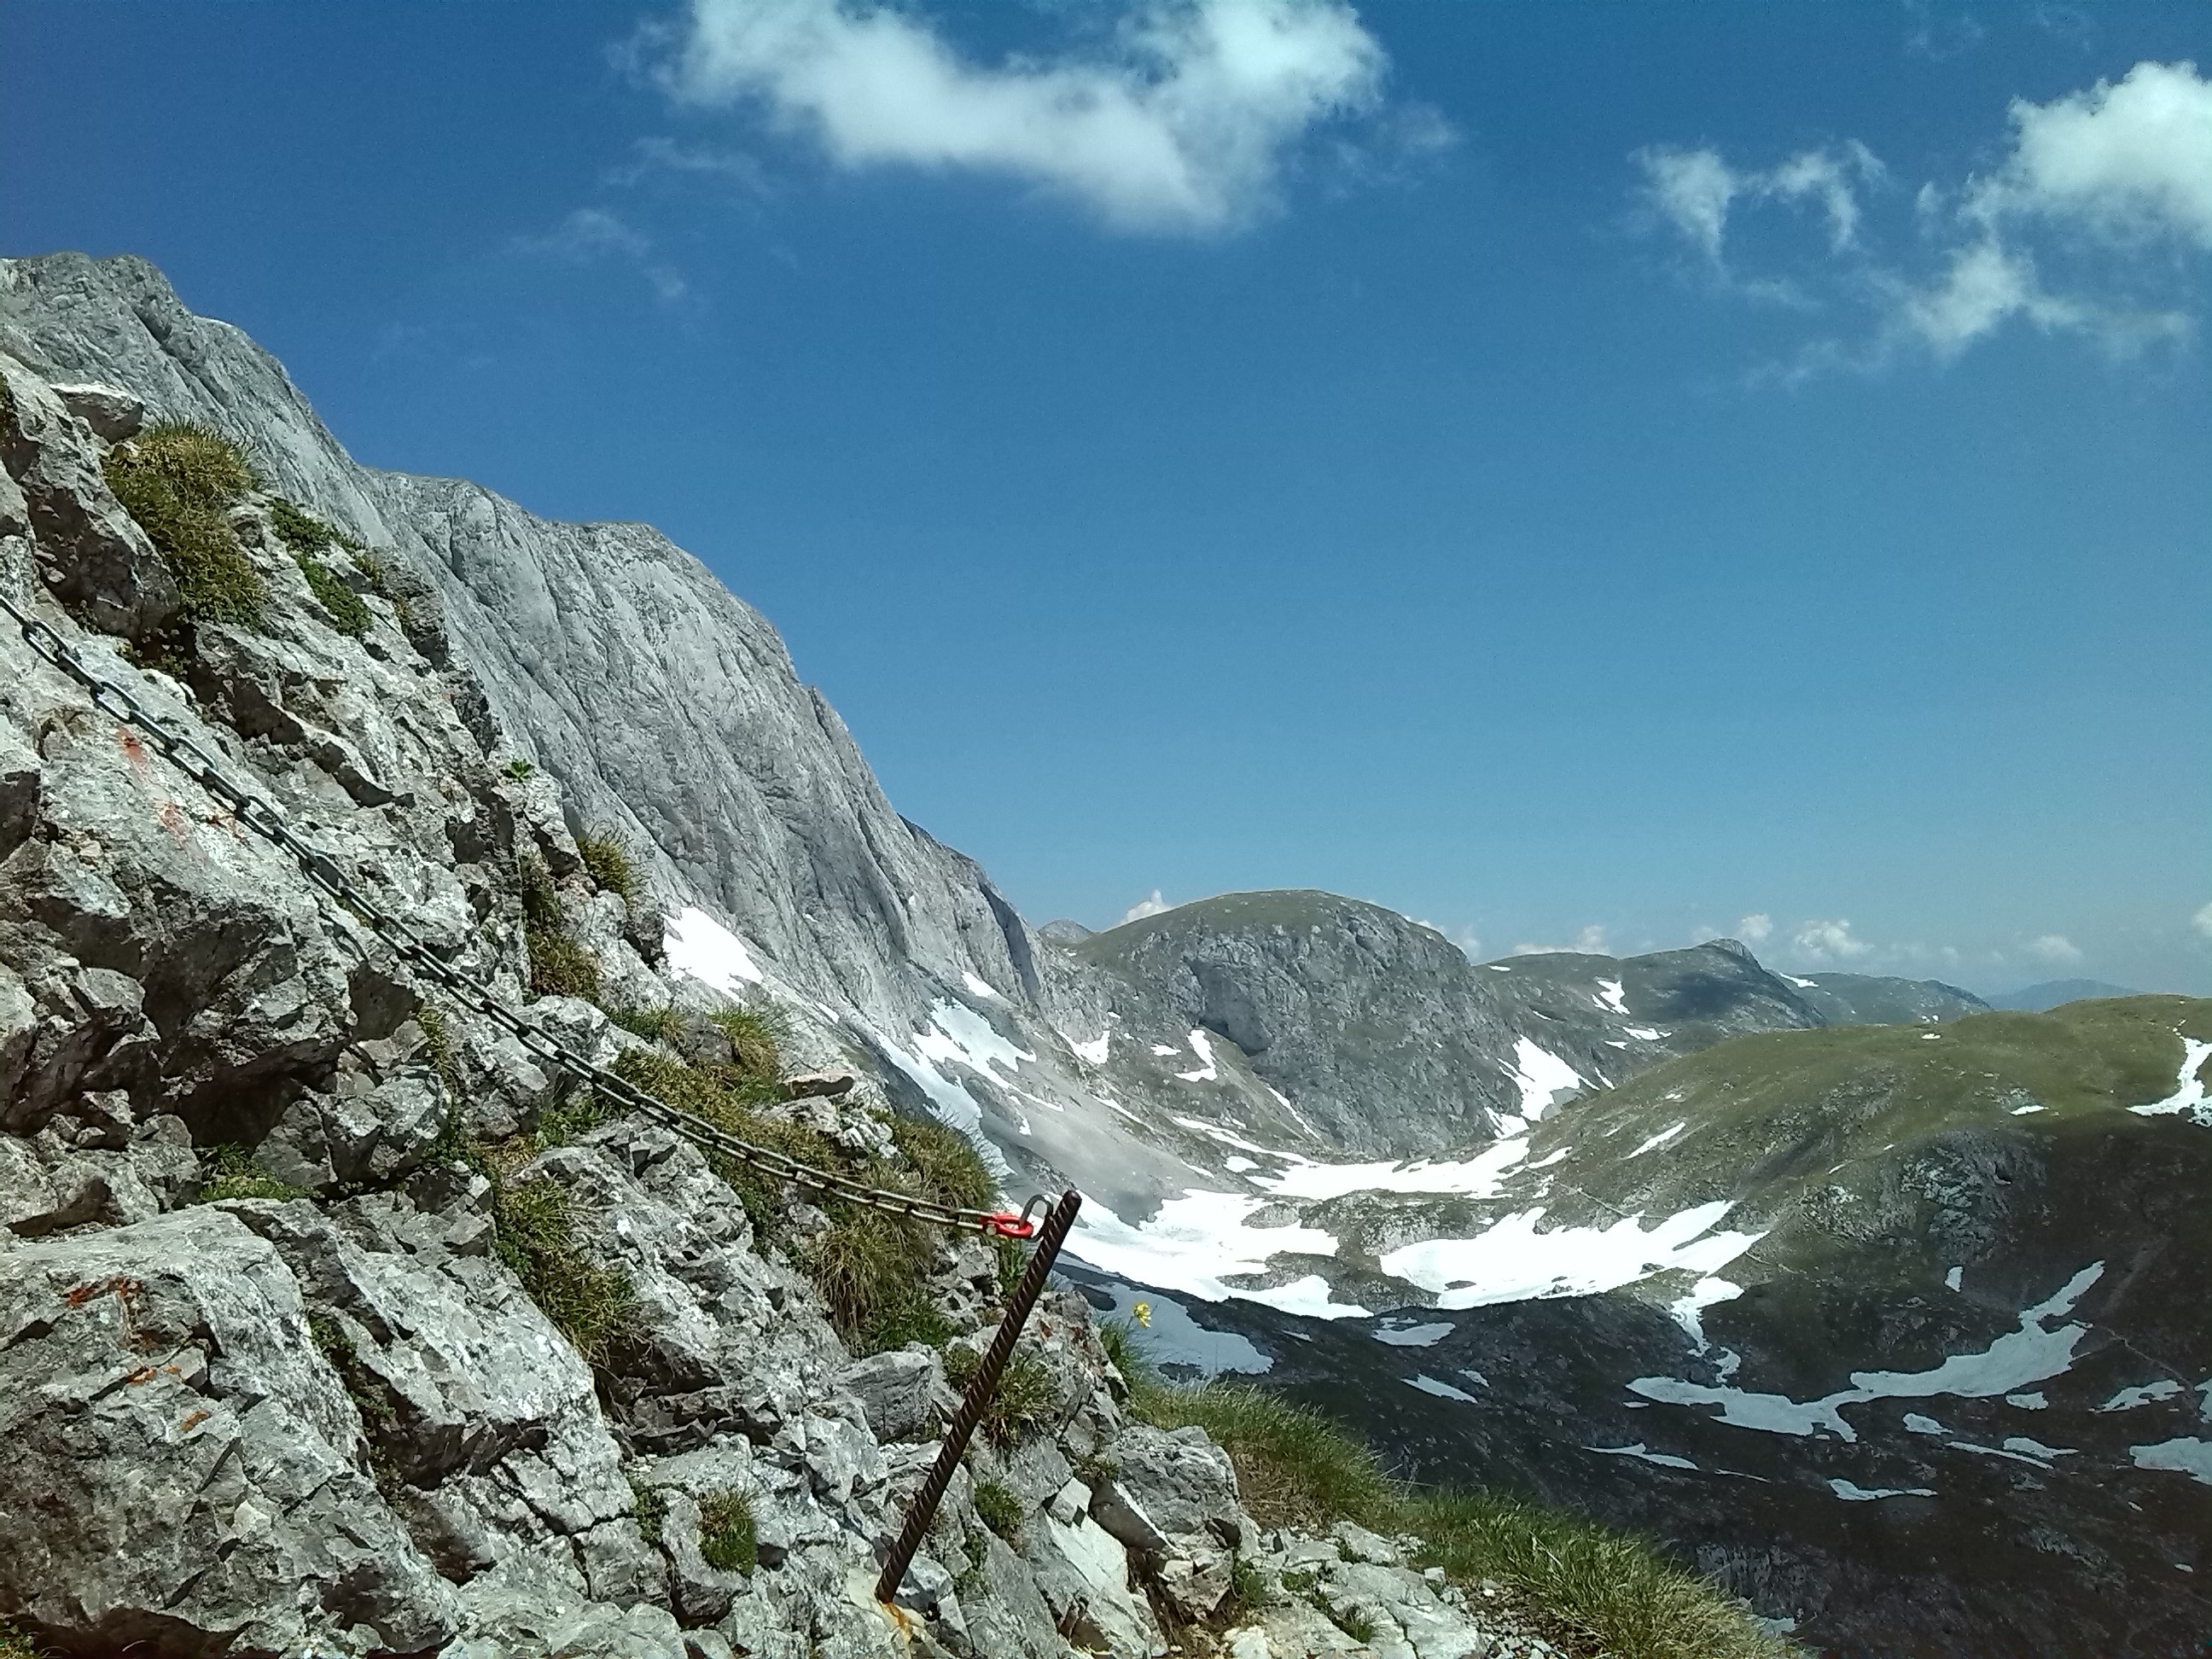
nature, wilderness, walking, mountain, snow, hiking, lake, adventure, valley, mountain range, glacier, fjord, ridge, sunny, tour, alps, backpacking, plateau, fell, cirque, moraine, landform, mountain pass, geographical feature, mountainous landforms, glacial landform, neudauberg